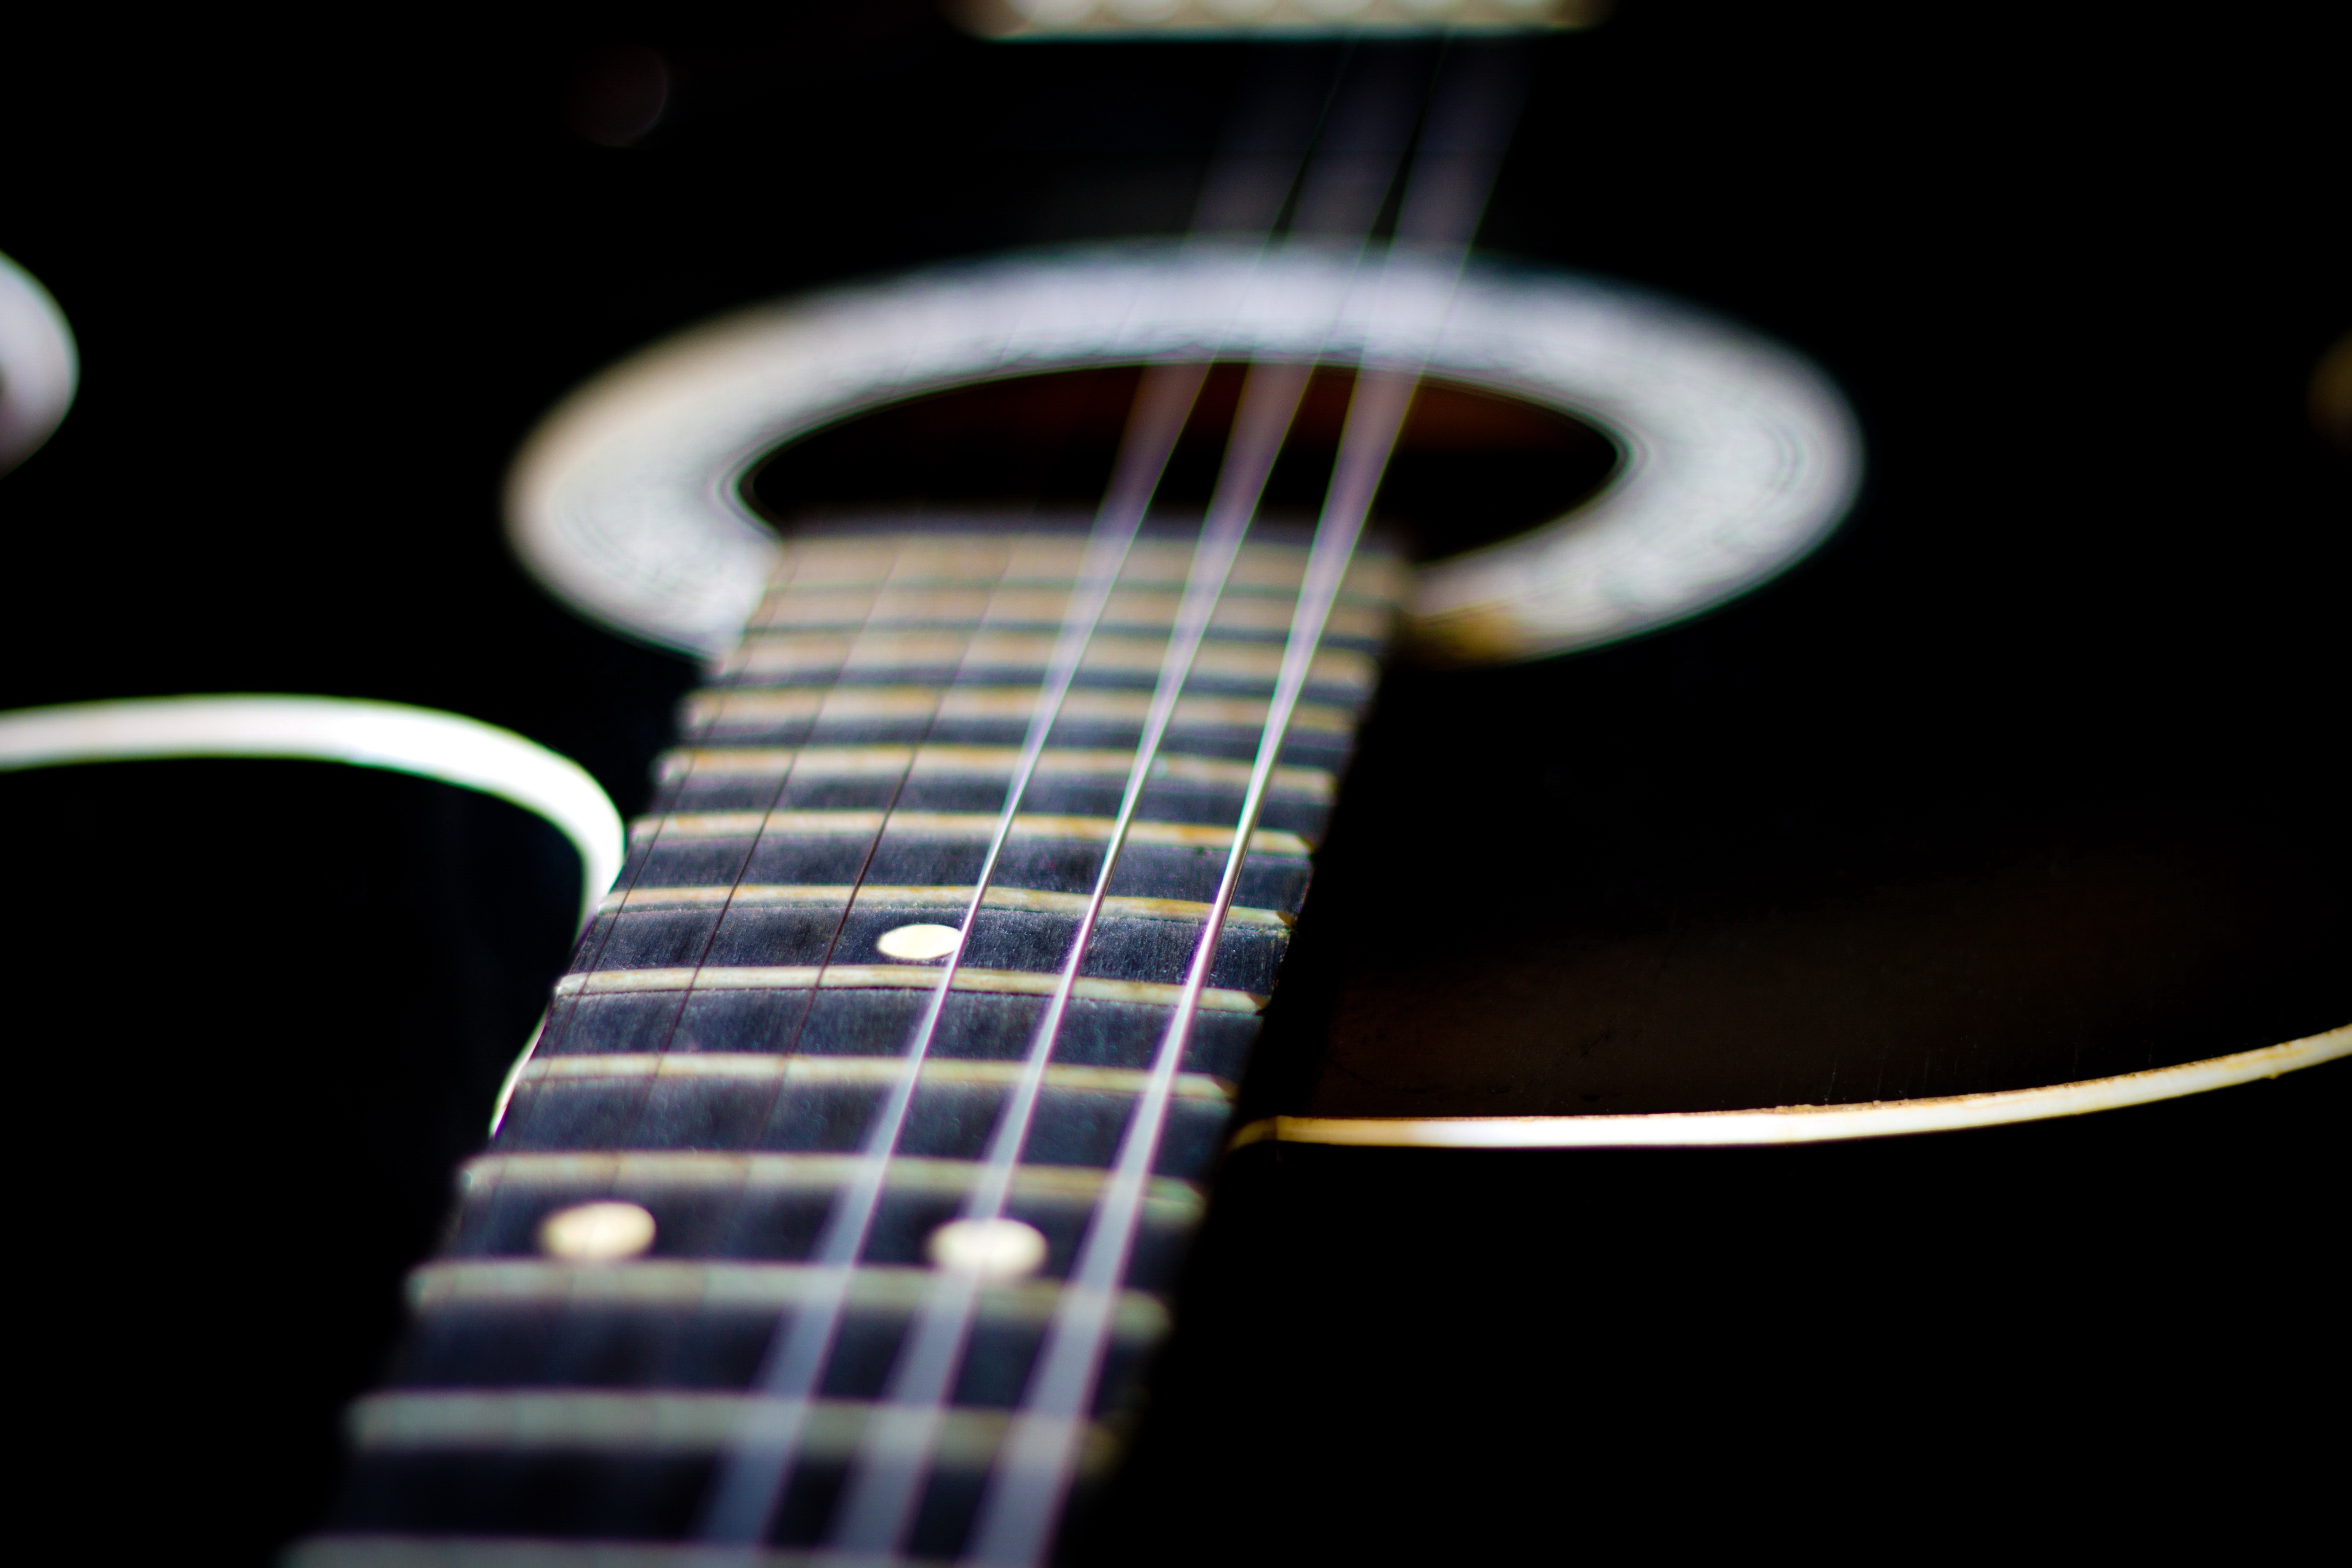
music, guitar, acoustic guitar, romance, electric guitar, musical instrument, close up, art, creativity, singing, strings, guitarist, song, bass guitar, chord, serenade, stringed instruments, string instrument, plucked string instruments, slide guitar